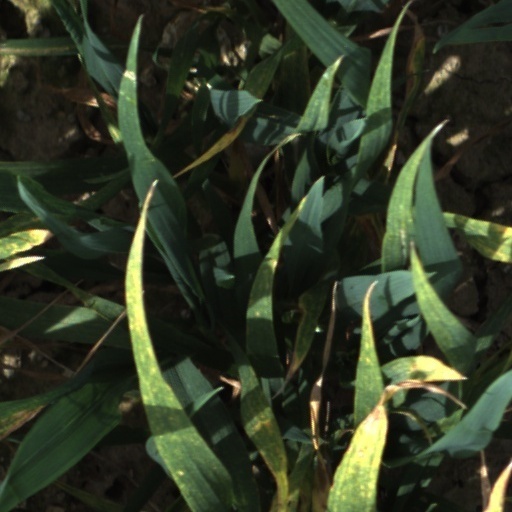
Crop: wheat